Matthew Levy (politician)

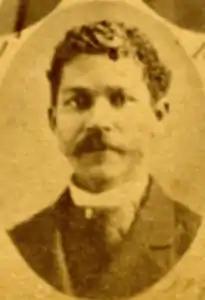
Levy in 1882

Matthew Levy (May 1848 – July 24, 1933) was a teacher and state legislator in Mississippi. He represented Madison County, Mississippi in the Mississippi House of Representatives in 1882 and 1883.